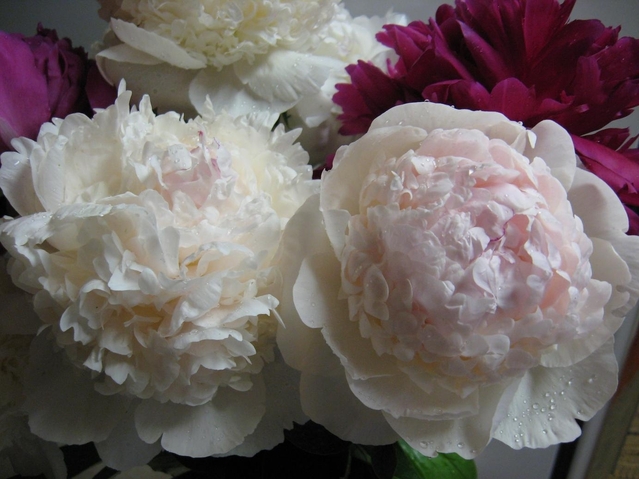
Texture: frilly